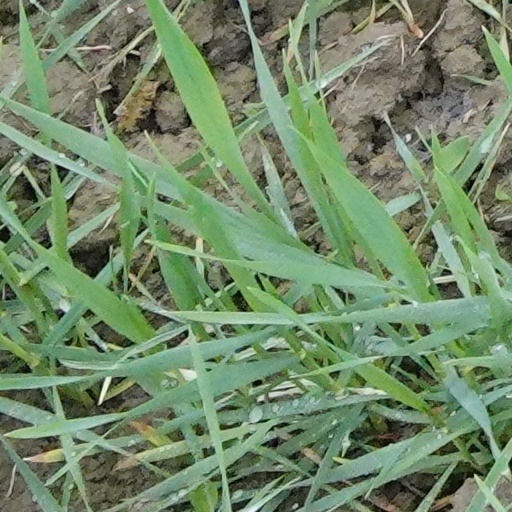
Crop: wheat